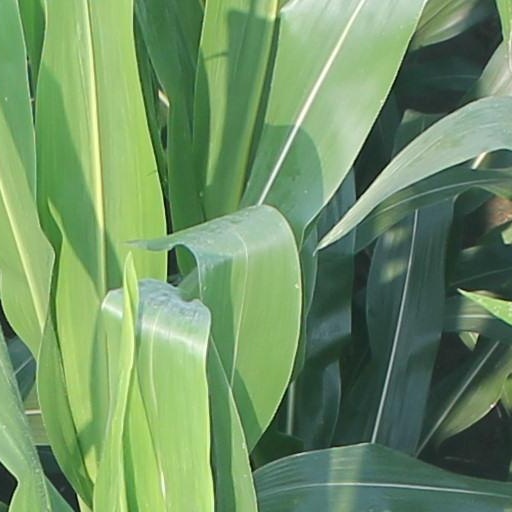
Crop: maize; corn